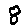
Label: 8